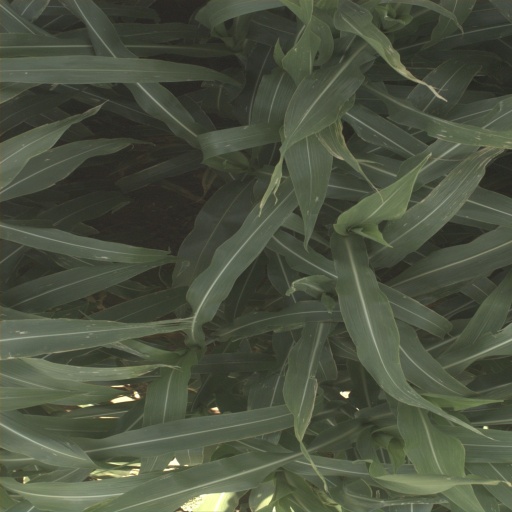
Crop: sorghum